Felt

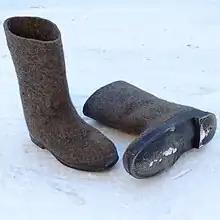
Russian valenki with attached waterproof sole

Felt had many uses in ancient times, and continues to be widely used today in textiles, footwear, art, and a wide range of industries and manufacturing processes that include the automotive industry and casinos to musical instruments and home construction.